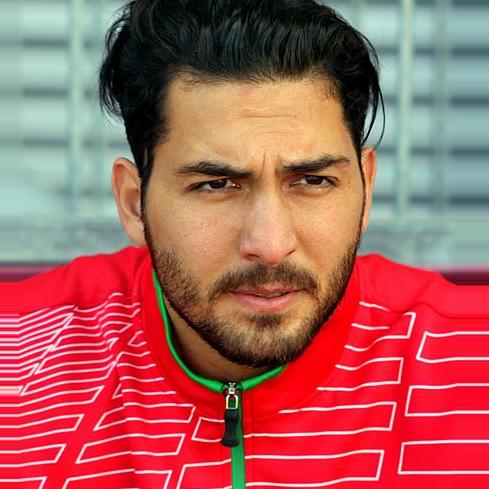
Age: 25